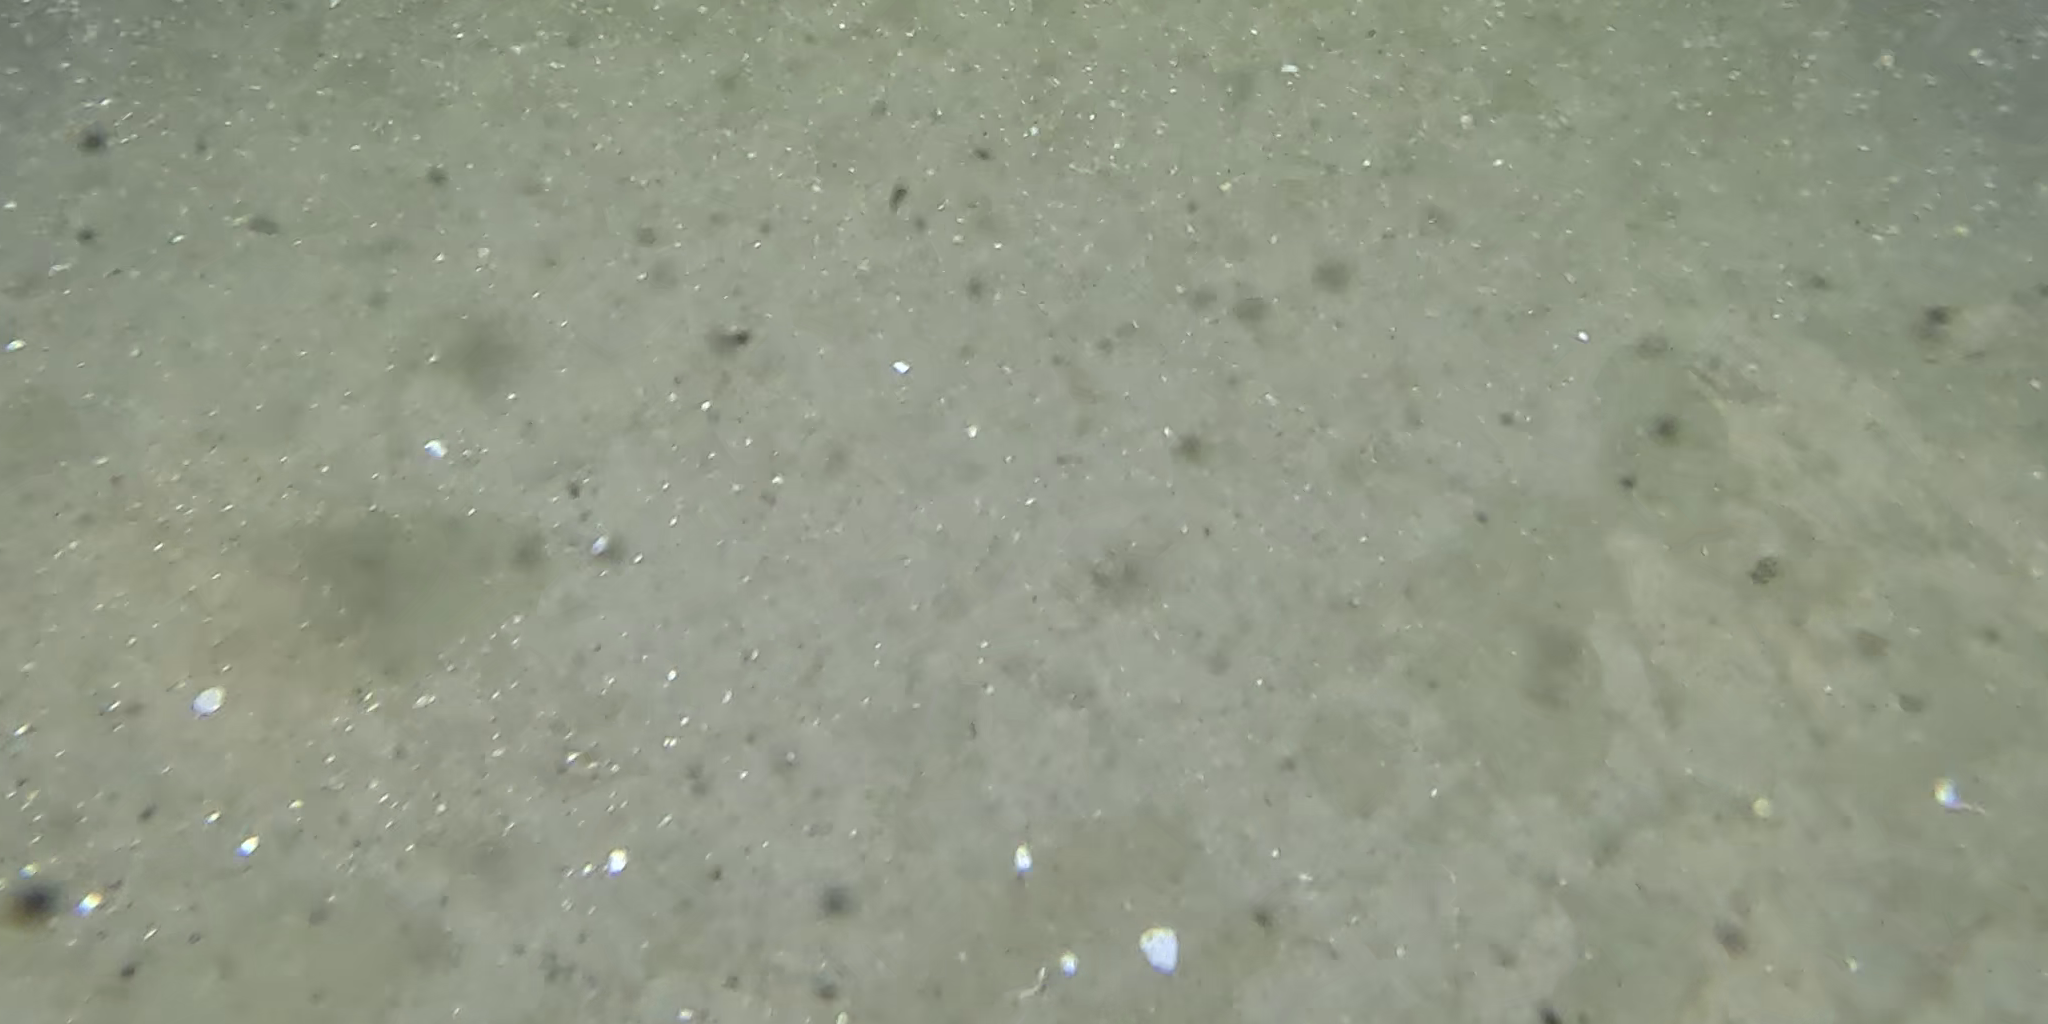
Seabed habitat: sand